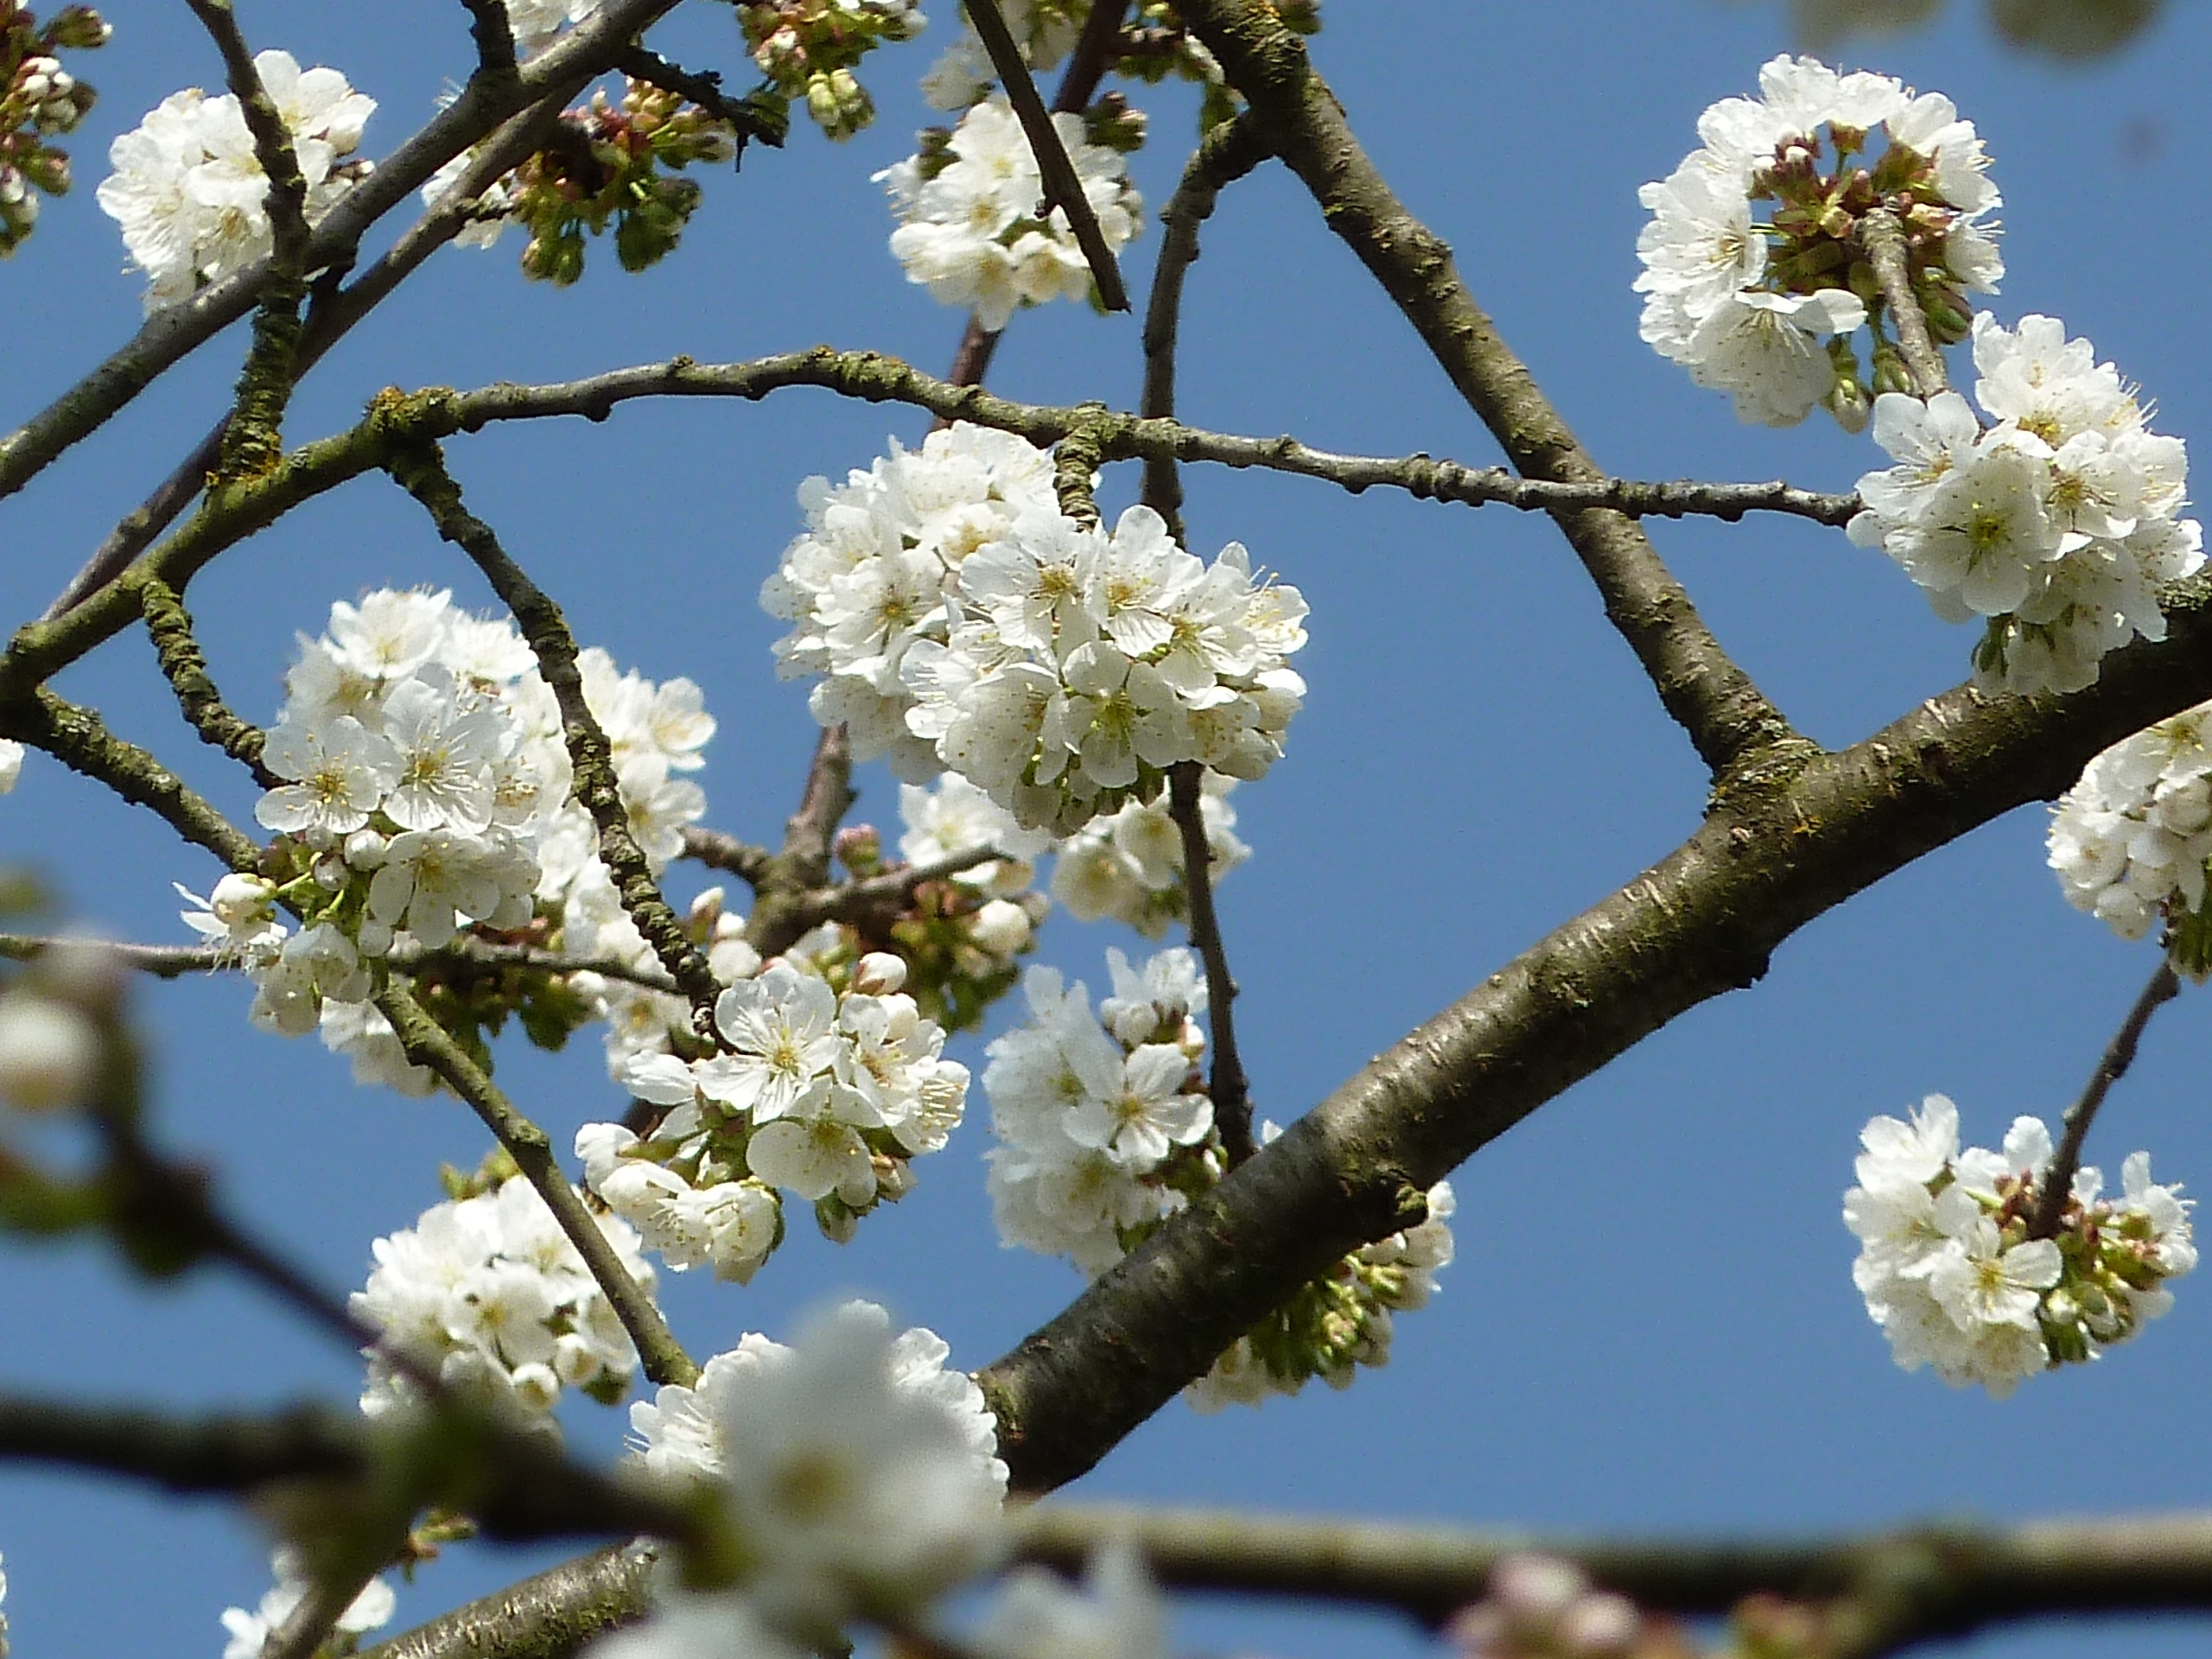
tree, nature, branch, blossom, plant, fruit, flower, bloom, food, spring, produce, garden, flora, twig, cherry, flowering plant, cherry blossoms, land plant